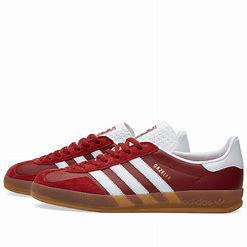
Brand: Adidas
Model: Gazelle Bold